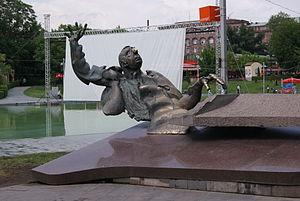
La statue d'Arno Babadjanian est une statue installée à Erevan en Arménie depuis 2003. Elle représente le musicien Arno Babadjanian en train de jouer du piano. Elle est située près de l'opéra d'Erevan à proximité immédiate du petit lac des Cygnes, à l'intersection des rues Terian et Toumanian.